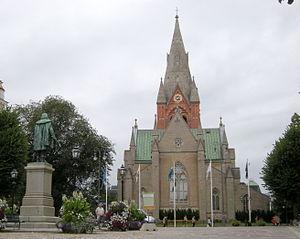
Örebro est une ville suédoise située sur le lac Hjälmaren. Avec 107 038 habitants, elle se place au sixième rang des villes les plus peuplées de Suède. Elle est le siège de la commune d'Örebro, et le chef-lieu du comté d'Örebro.